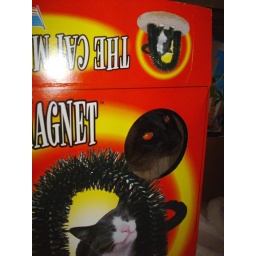
cat in the box